Religion in Saudi Arabia

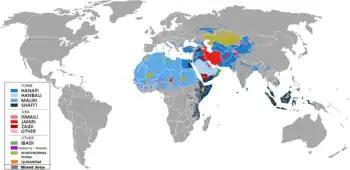
Saudi Arabia mostly colored in light blue (Sunni hanbali).

Islam, specifically Sunni Islam of the Hanbali school, is the state religion in Saudi Arabia. According to official statistics, in 2022 90% of Saudi Arabia's 15 to 20 million citizens were Sunni Muslims, 10-12% are Shia, many Twelver Shia populating the eastern regions and Zaydi Shia in the south of the country. More than 30% of the population was made up of foreign workers who are predominantly but not entirely Muslim.